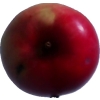
Label: Apple 11